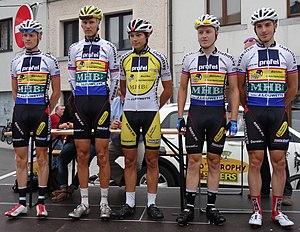
Reportage photographique réalisé le mercredi 6 août à l'occasion du départ de la première étape du Tour de la province de Namur 2014 à Jambes (Namur), Belgique.
La 67ᵉ édition du Tour de la province de Namur a lieu du 6 au 10 août 2014, en Belgique.